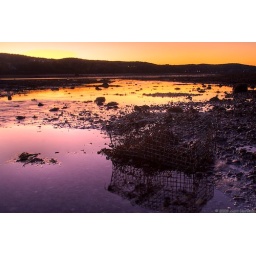
An abandoned lobster trap on the sand bar in Bar Harbor, ME.